Susan Curtiss

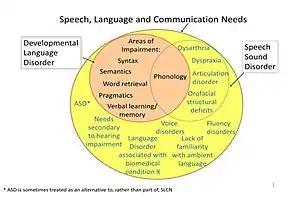
A diagram of different types of language impairments

In addition to her research on children who dissociate various language faculties, Curtiss researched the language of elderly adults with Alzheimer’s disease and compared the results to that of elderly adults with unimpaired mental status. The 1987 study was titled "Syntactic Preservation in Alzheimer's Disease." Both the group of Alzheimer’s patients and the normal control group were recorded speaking in regular conversation; 50 utterances were transcribed from each participant to determine the number of errors made. The errors were then classified as either syntactic errors or semantic errors. She found that the patients with Alzheimer’s made significantly more semantic errors than syntactic errors. The control group made few errors, with a greater tendency towards syntactic errors. Similar results were produced from a written trial, wherein the Alzheimer’s patients made more semantic errors than syntactic errors. These data supported Curtiss's belief that syntax was preserved to a greater degree than semantics in Alzheimer's patients. Curtiss also determined that the number of errors made by each Alzheimer's patient correlated with the severity of the disease.